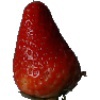
Label: Strawberry 1